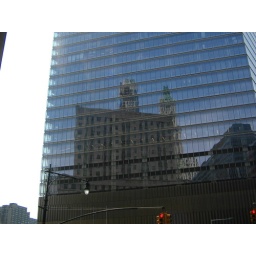
This is in New York. I love that I got a reflection of an old building the windows of modern one